Tortelloni
Also known as:
ar - Arabic: ترتلوني
cs - Czech: Tortelloni
da - Danish: Tortelloni
de - German: Tortelloni
fr - French: Tortelloni
it - Italian: Tortelloni
ja - Japanese: トルテッローニ
ko - Korean: 토르텔로니
ms - Malay: Tortelloni
nl - Dutch: Tortelloni
ro - Romanian: Tortelloni
ru - Russian: Тортеллони
uk - Ukrainian: Тортелоні
Category: pasta (stuffed pasta)
Cuisine: Italian
Associated cuisines: Italian
Area: Emilia-Romagna, Lombardy
Countries: Italy
Region: Southern Europe

The dish is a stuffed pasta with a large shape and filled with cheese.

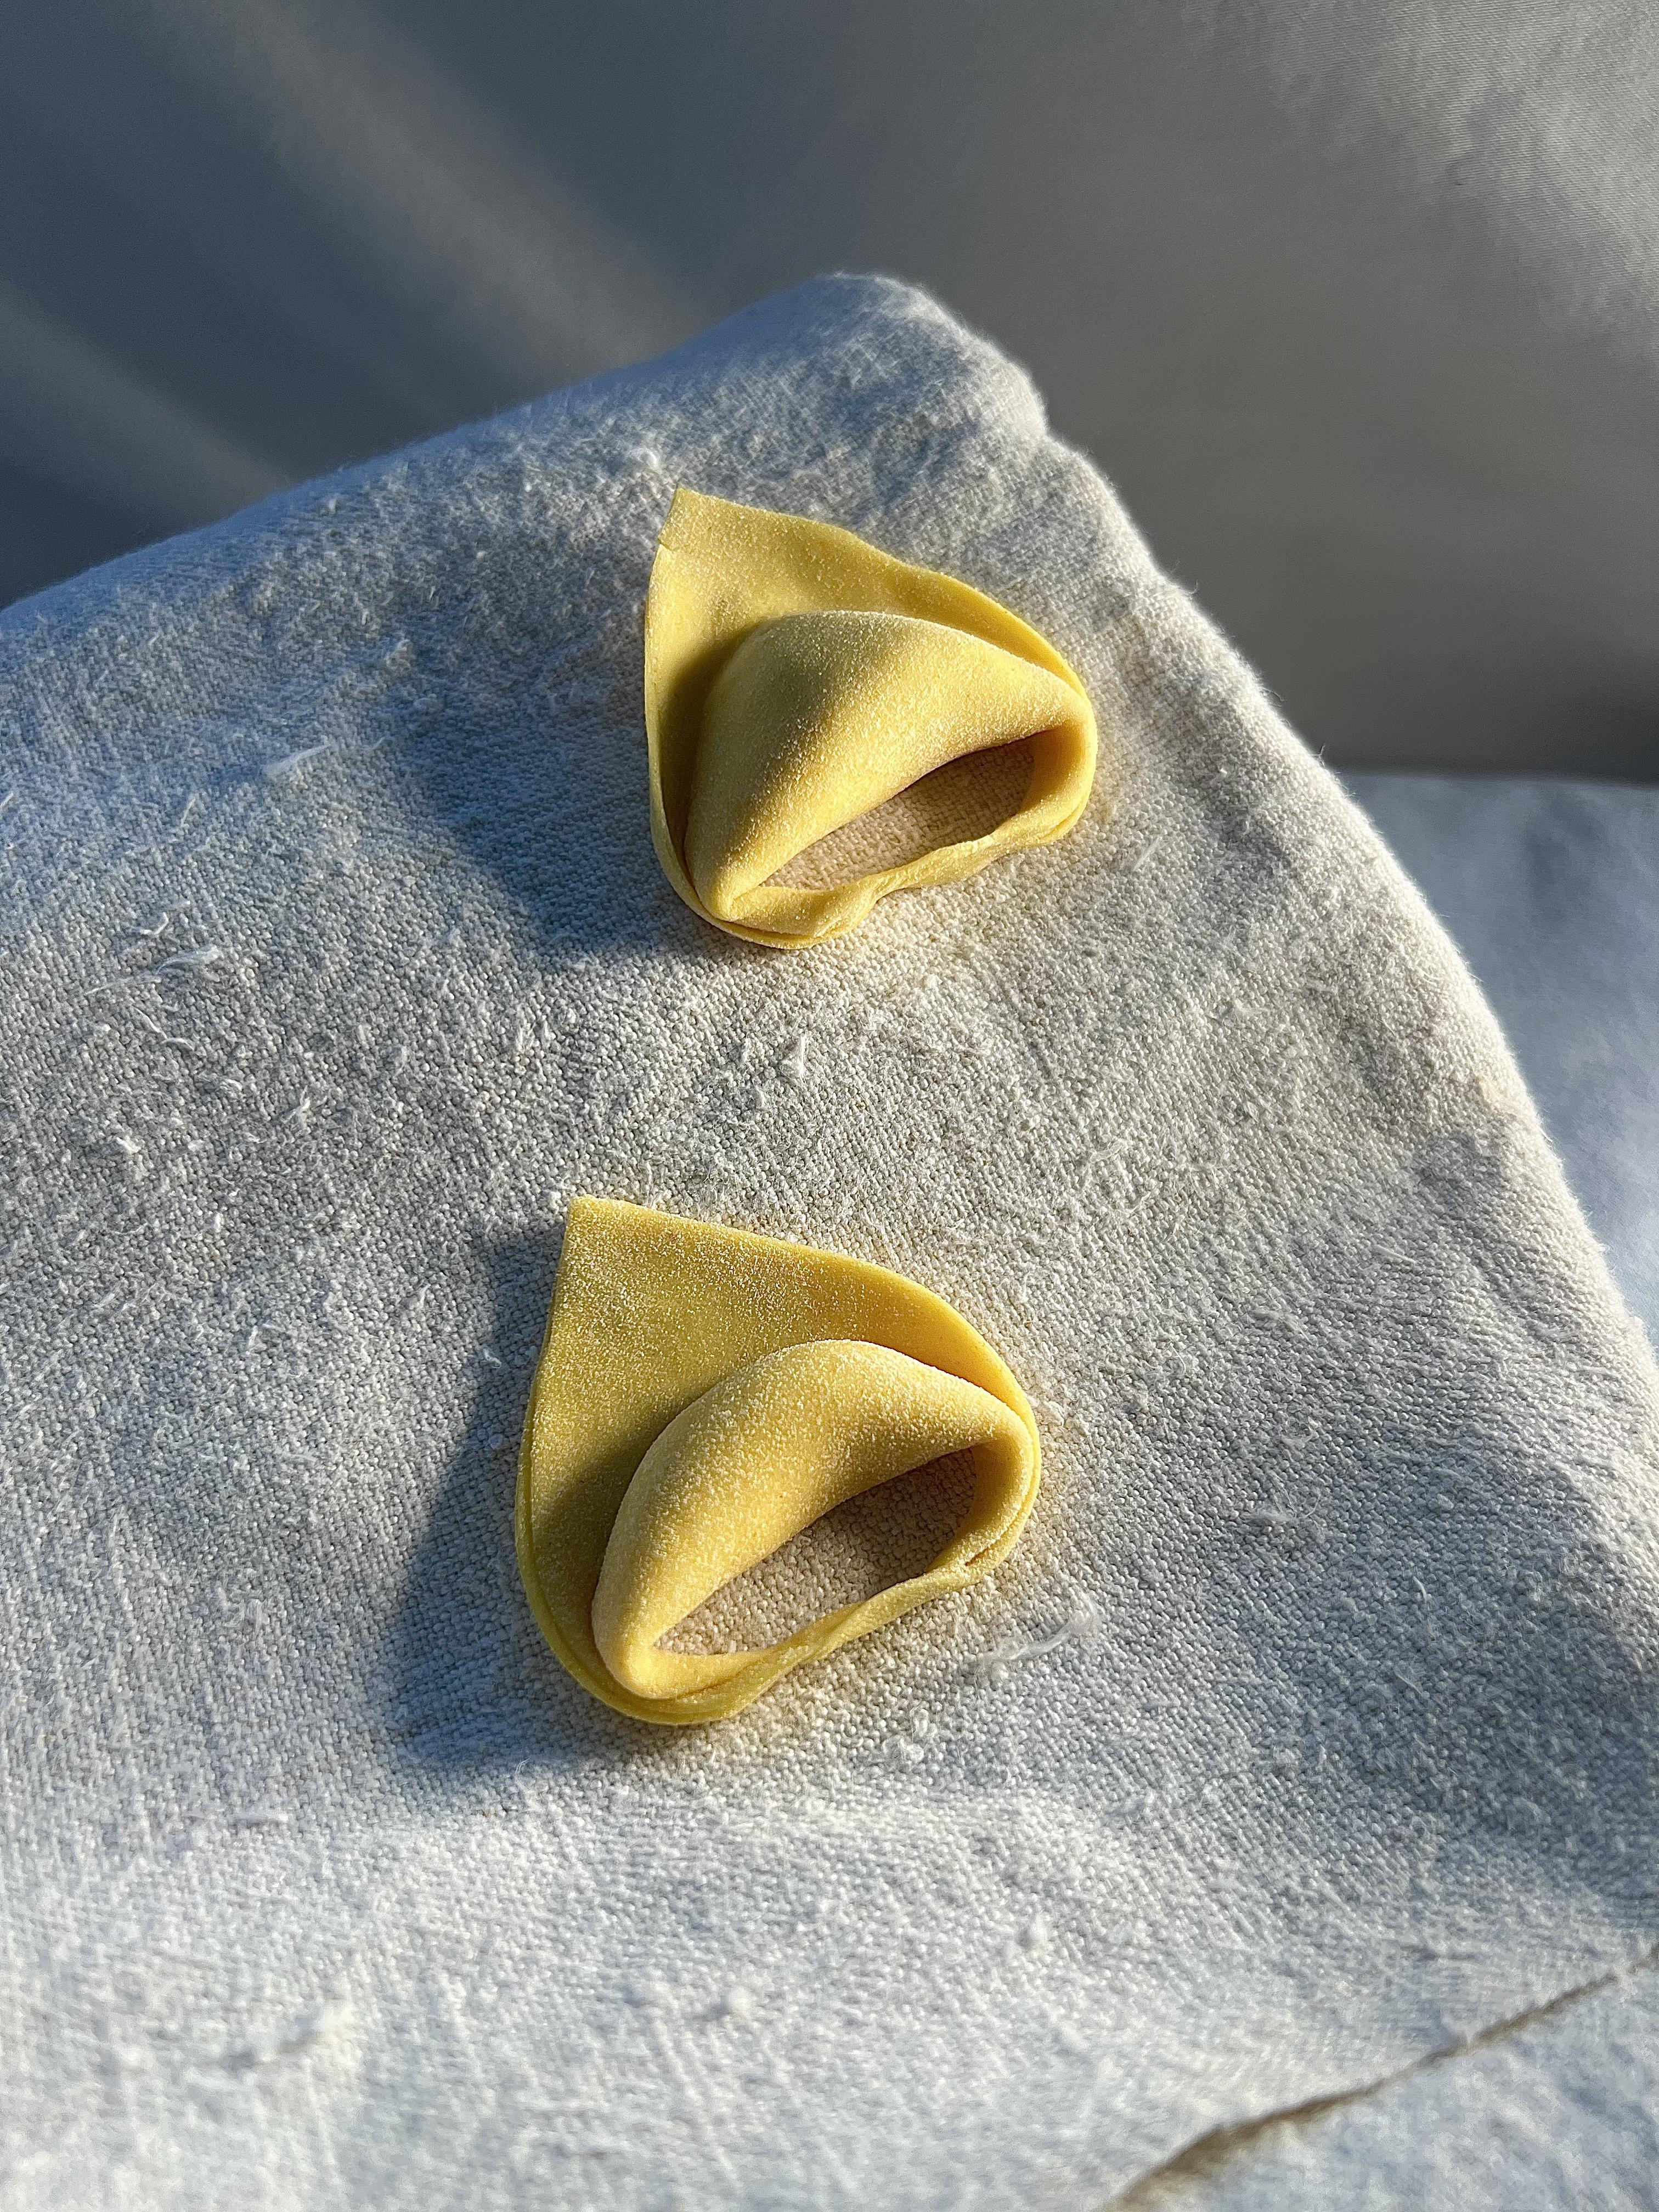
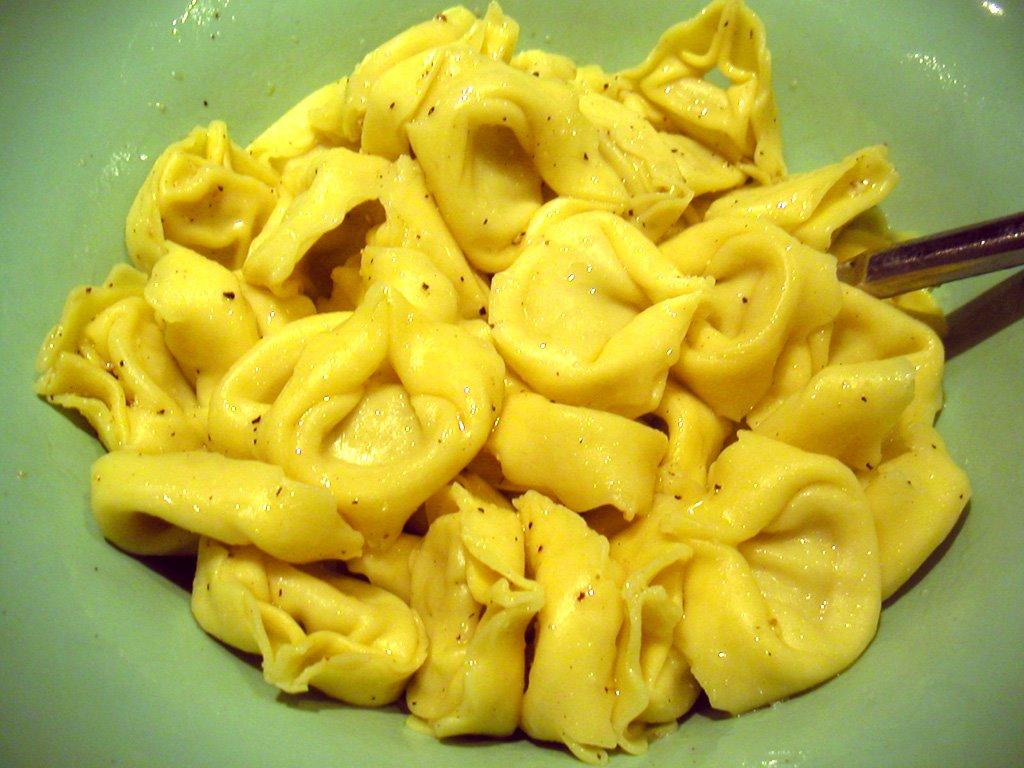
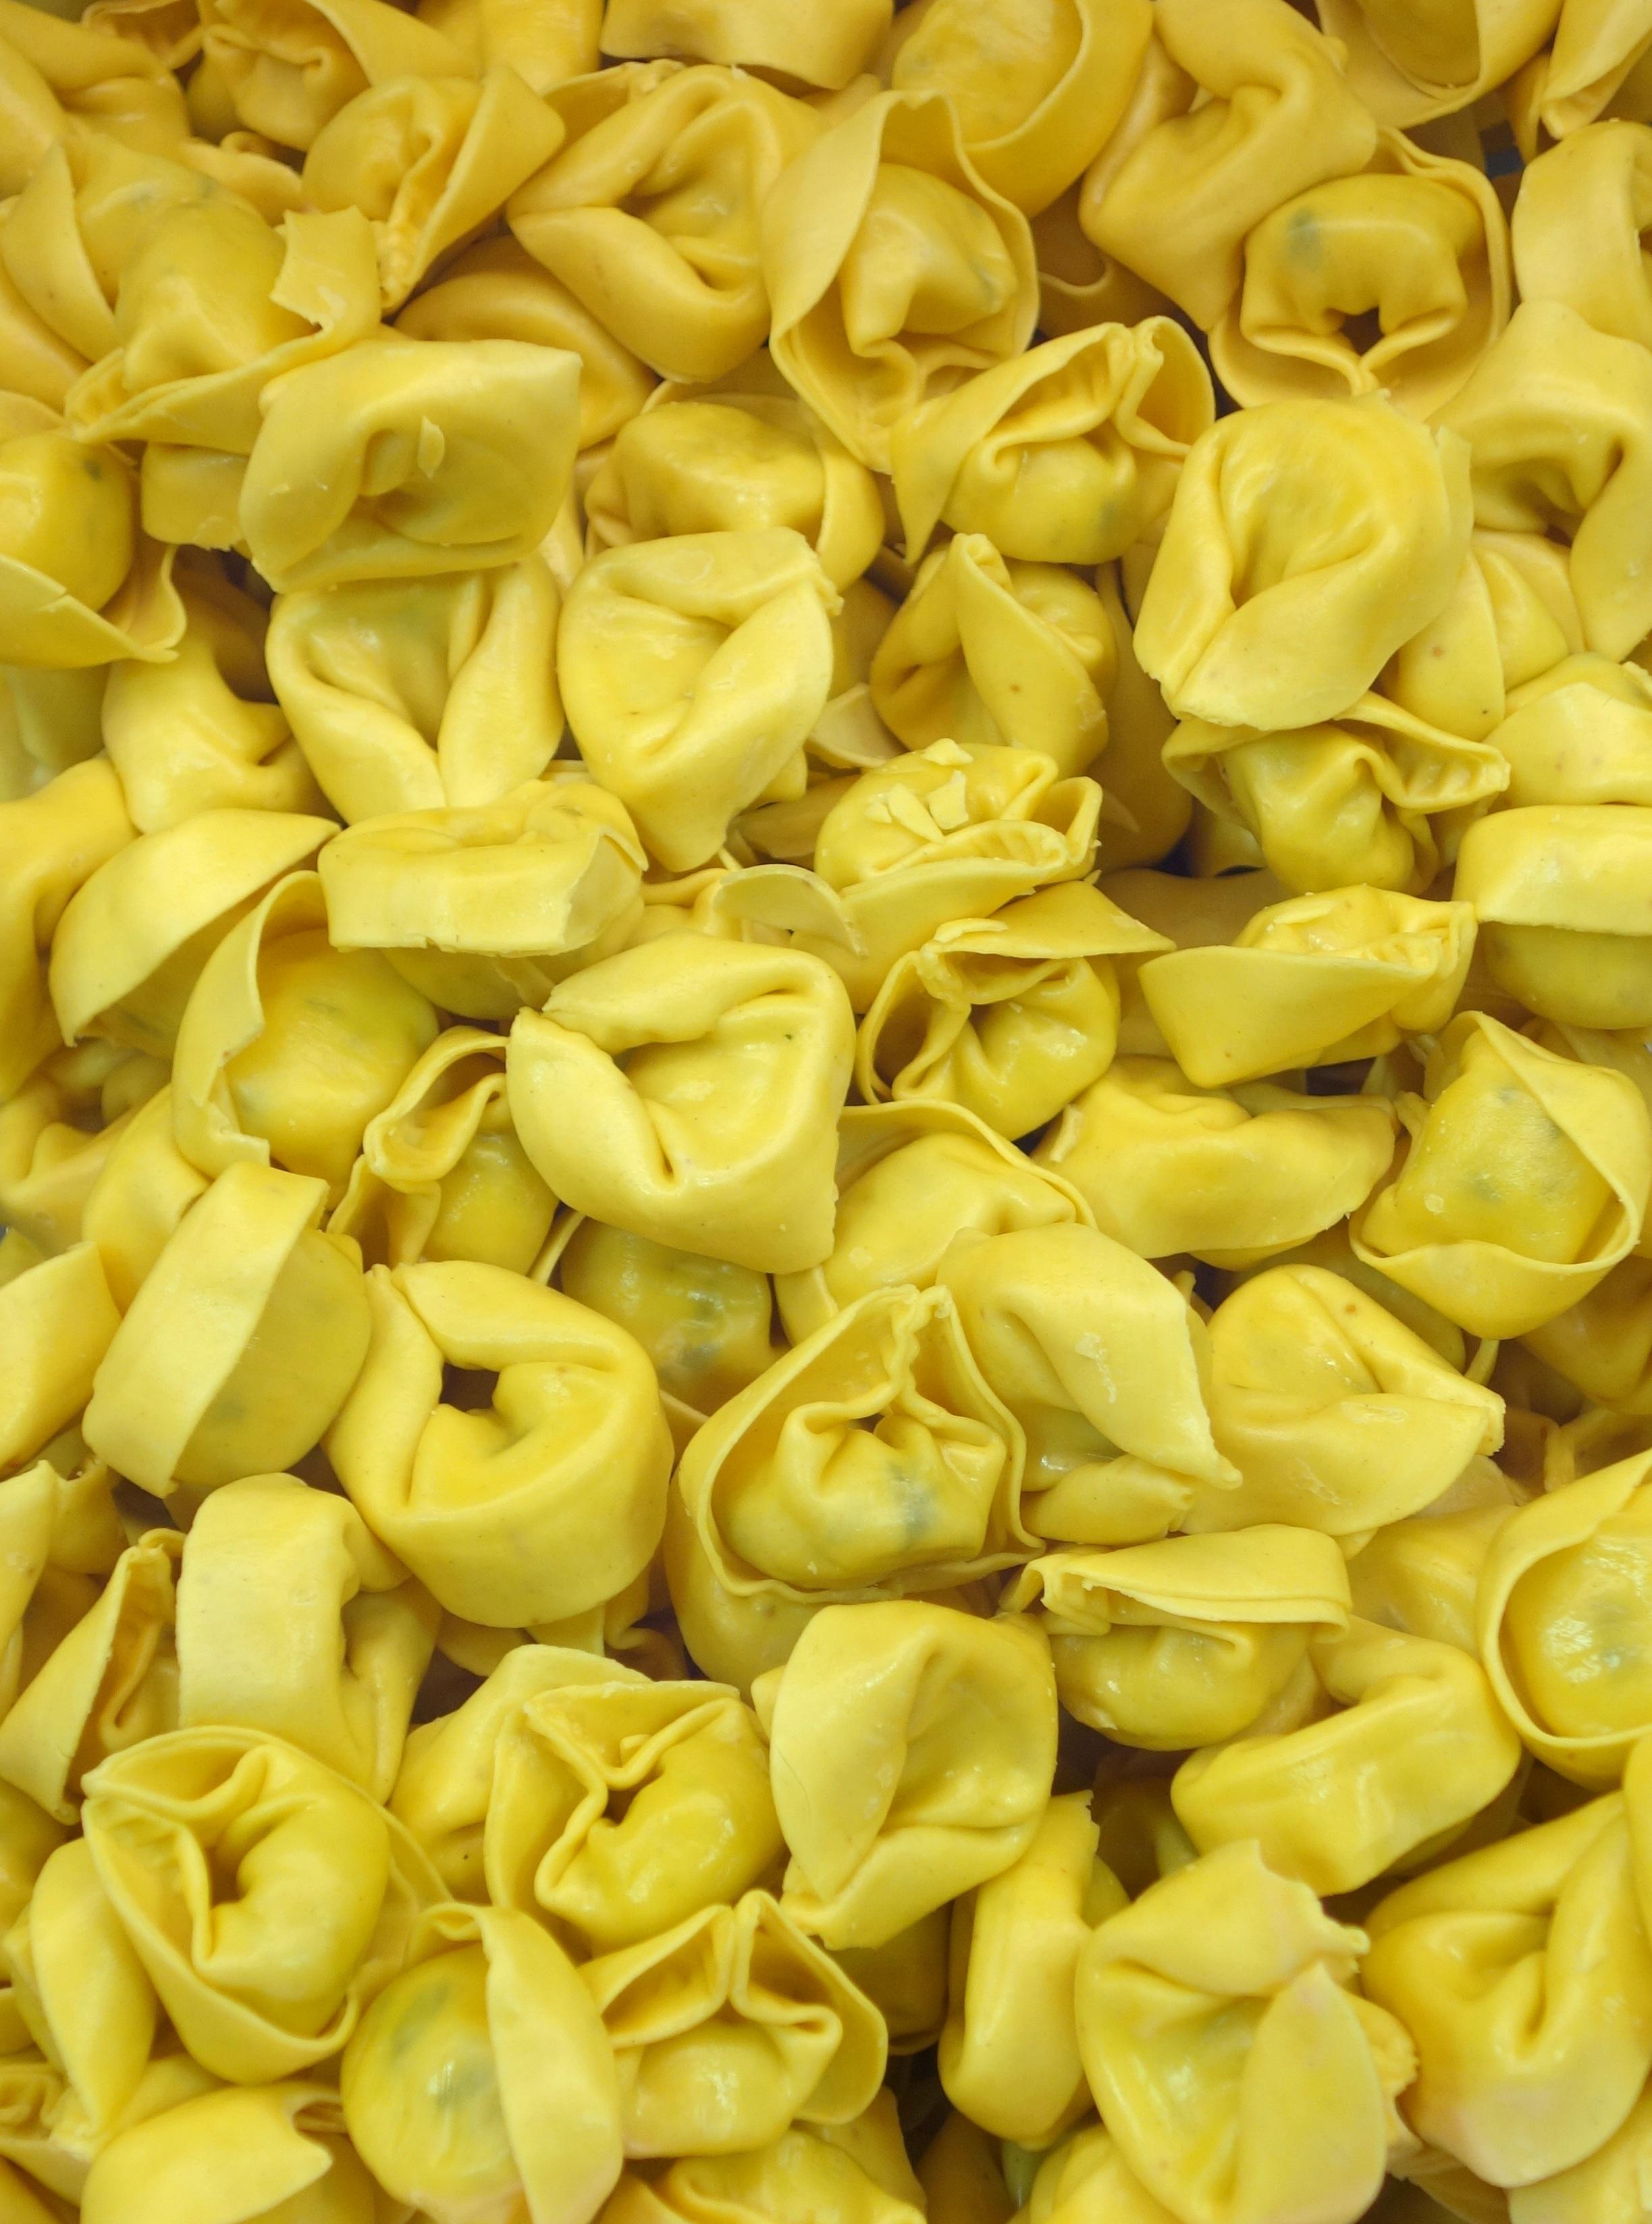